Space Test Program

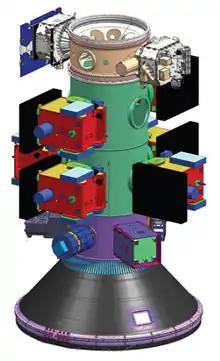
STP-2 payload stack.

The STP-2 (DoD Space Test Program) payload launched aboard a SpaceX Falcon Heavy on 25 June 2019.